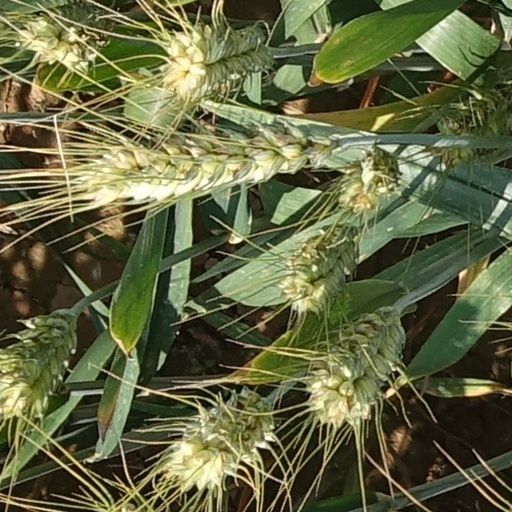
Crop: wheat